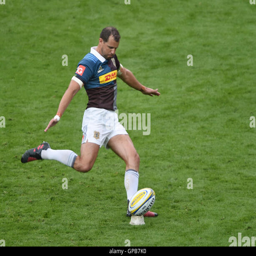
person kicks during the match .